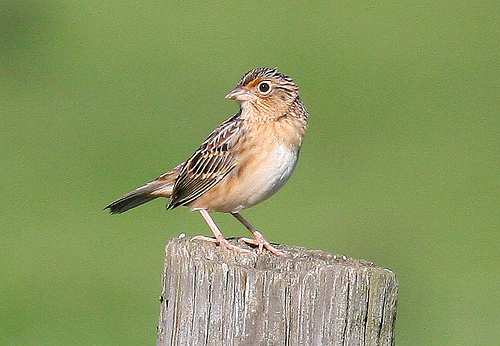
this tan, black, and white bird has short feathers and small short bill.
a white and yellow bird has black marks on it's feathers and an orange spot over it's beak.
a small bird with black, white and brown feathers and white chest.
this small bird has brown and white feathers and a small, pointed beak.
this is a small, brown bird with black on the crown and wingbars.
the bird has a white and brown crown, white eyerings, and a light brown to white breast.
this bird is white, brown, and black in color, with a brown beak.
this bird is white, brown, and black in color, with a brown beak.
this bird has wings that are brown and has a white belly
this bird is brown, white, and black in color, and has a brown beak.
Species: Grasshopper Sparrow